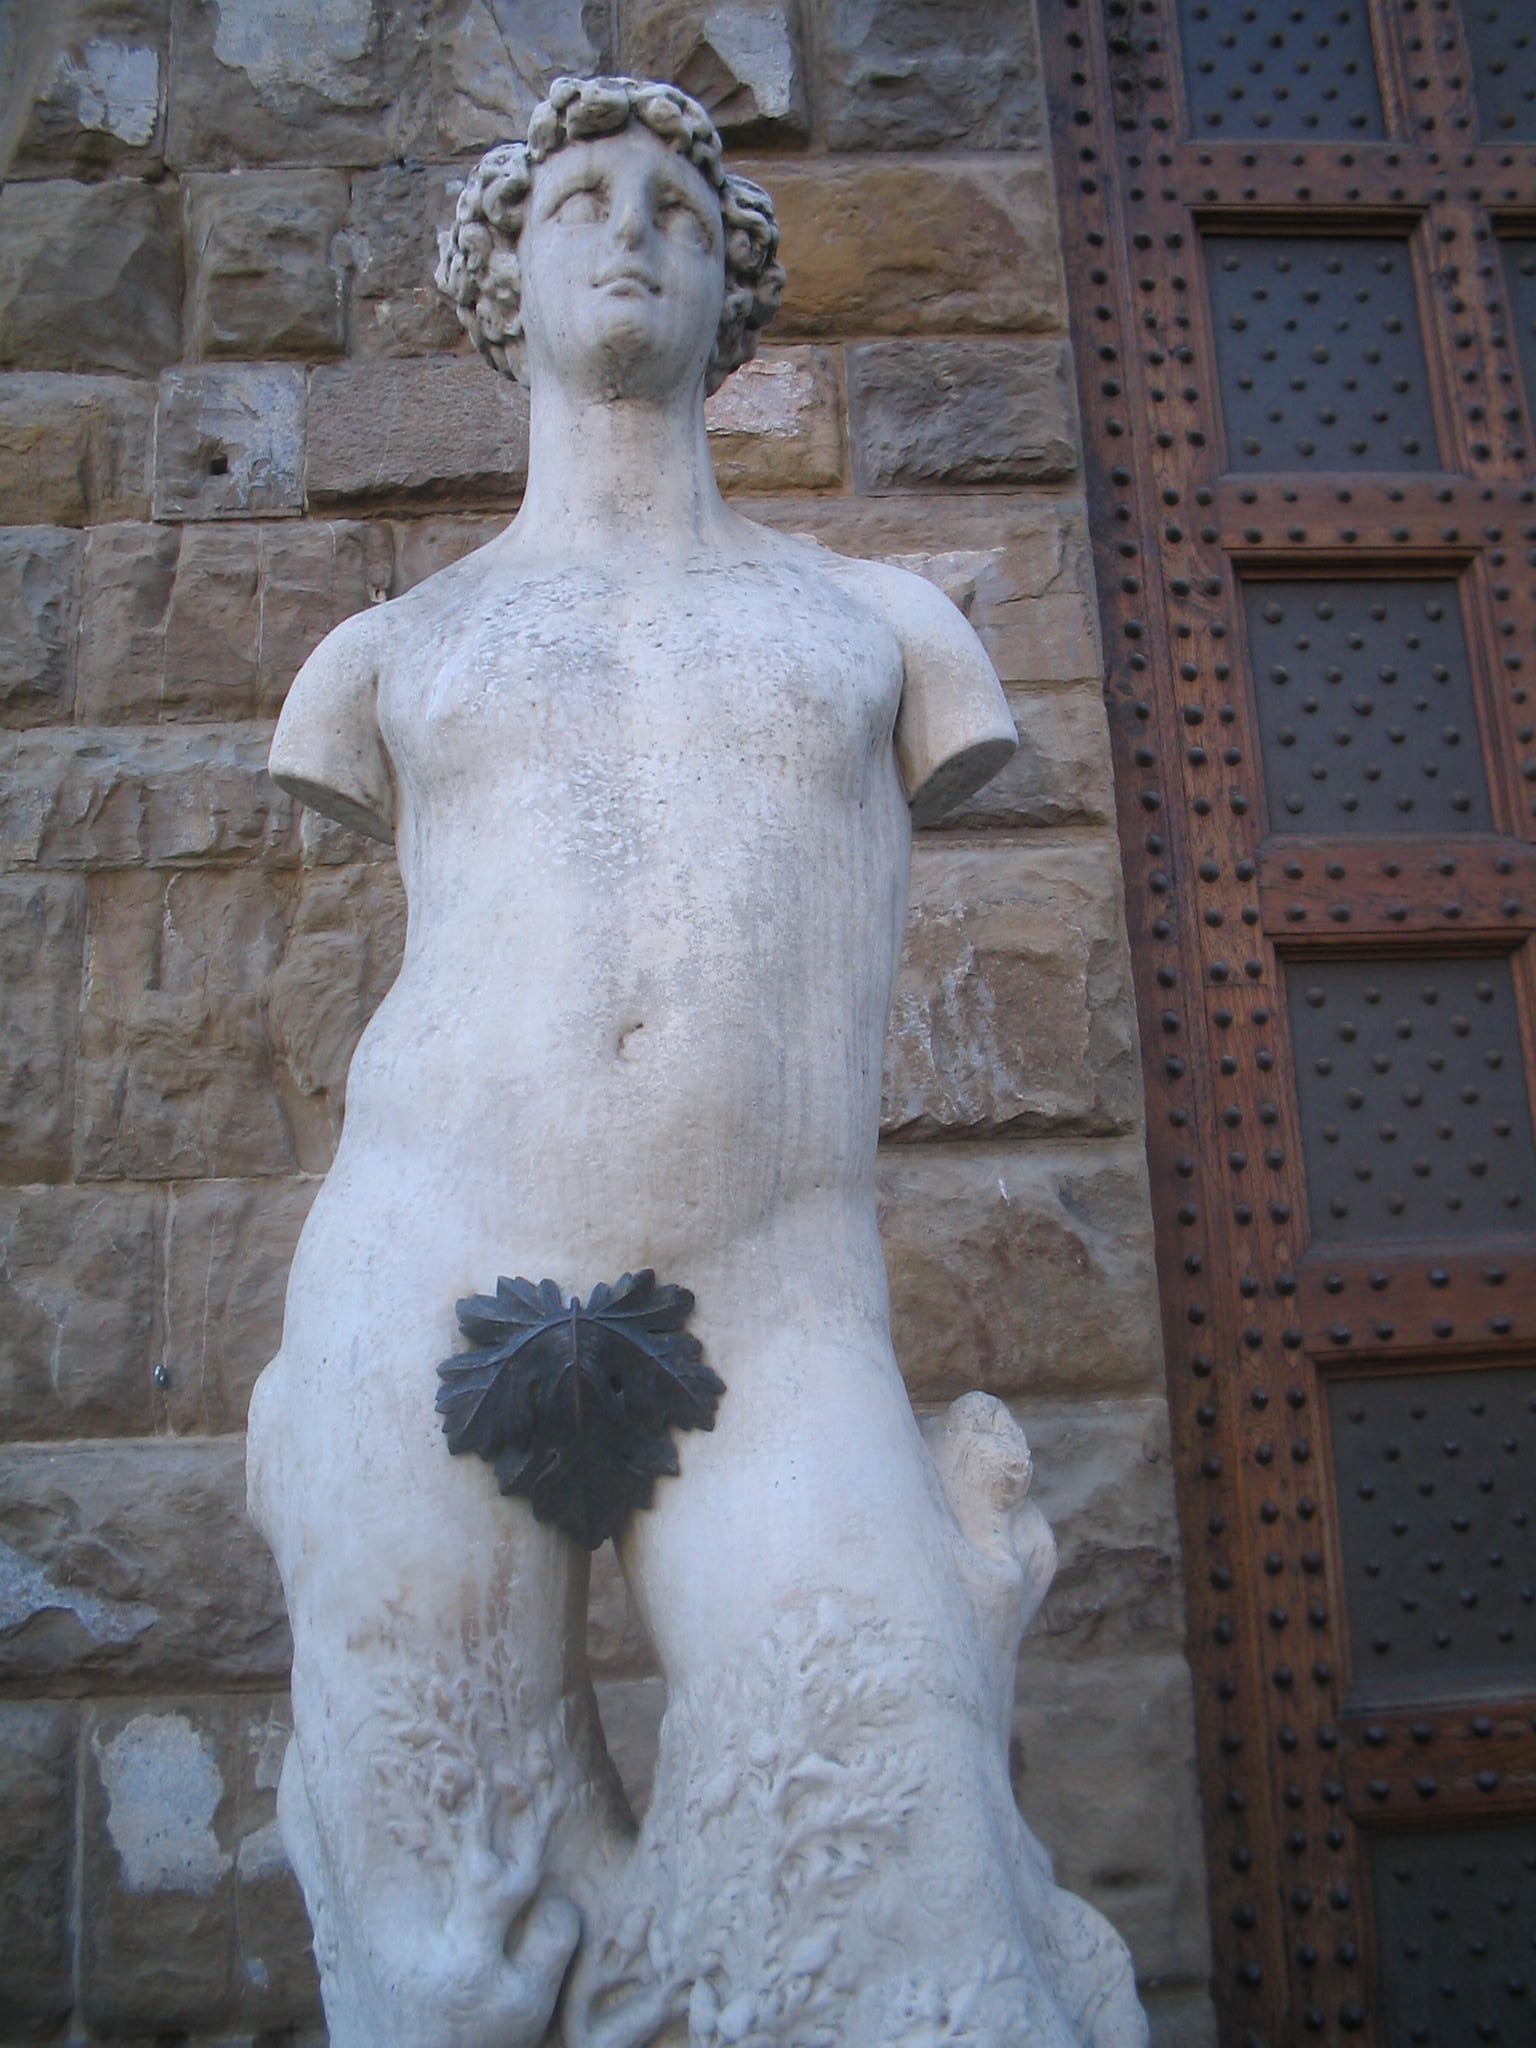
monument, statue, italy, sculpture, art, temple, statues, sculptures, historical, carving, florence, monuments, stone sculpture, stone carving, ancient history